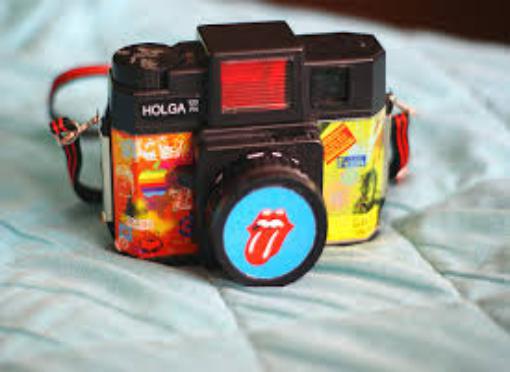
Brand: Holga
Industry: Electronic